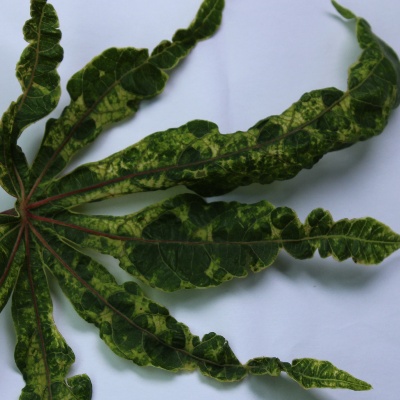
Crop: Cassava
Condition: mosaic